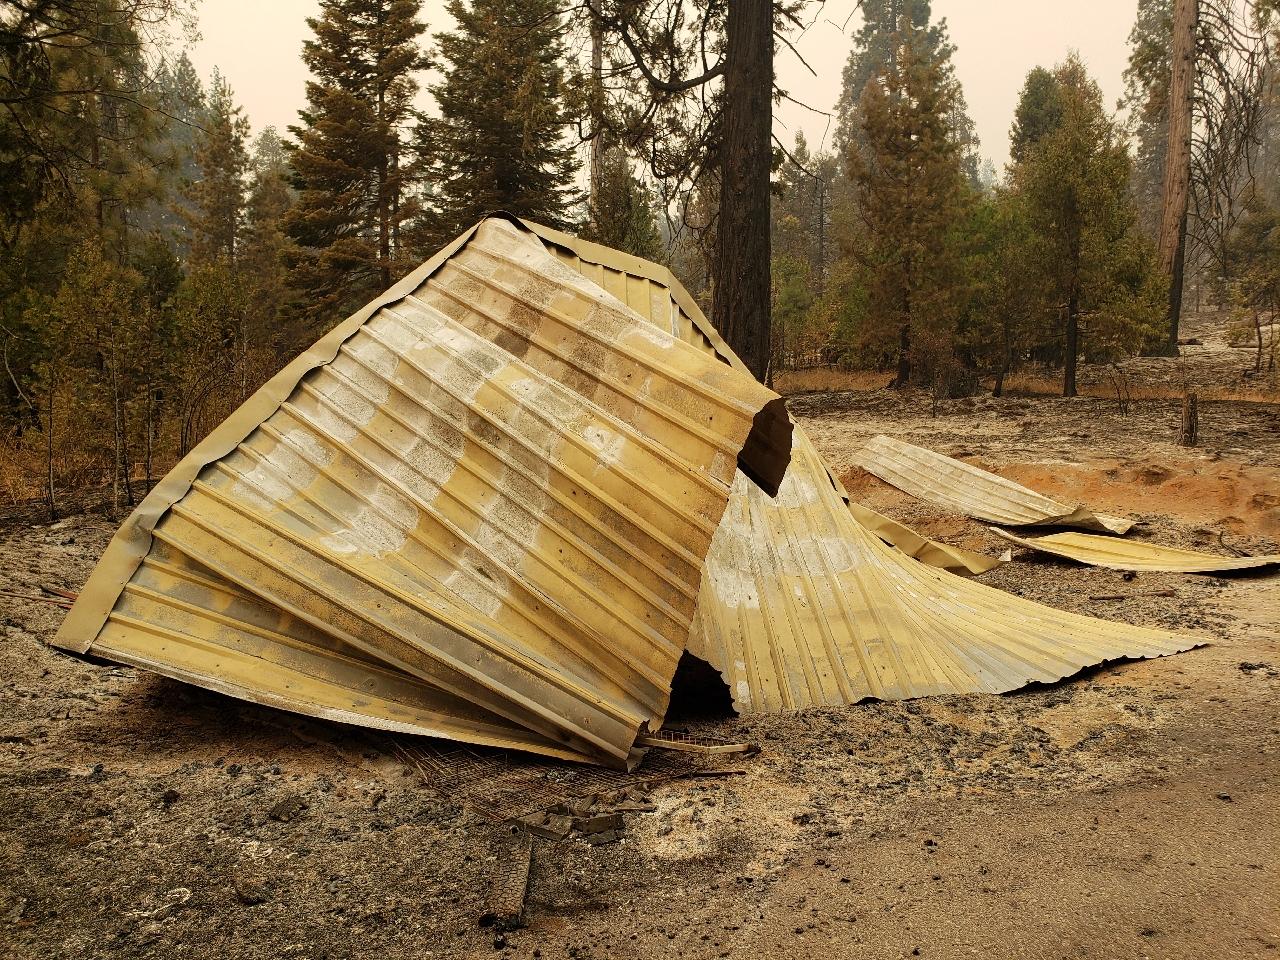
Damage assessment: destroyed